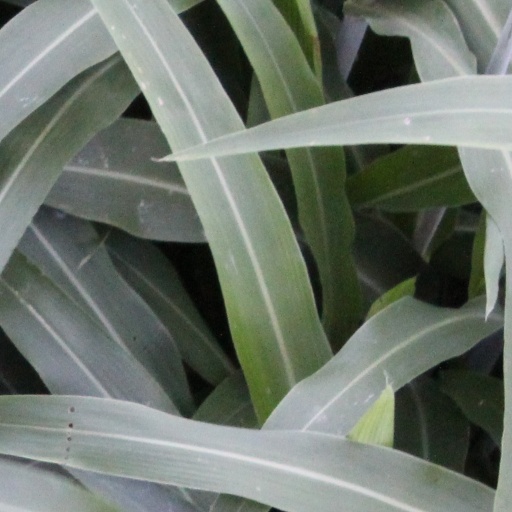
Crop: sorghum